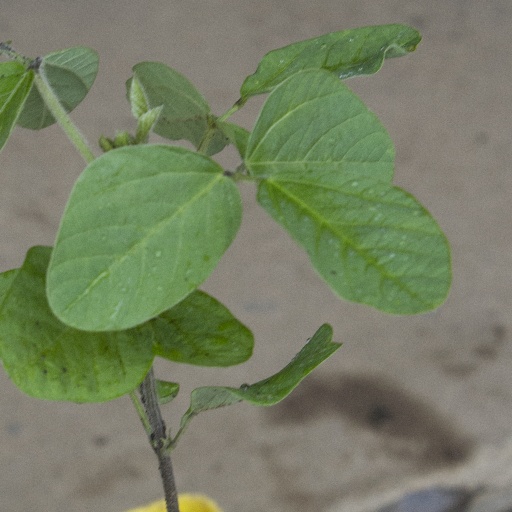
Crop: soybean